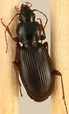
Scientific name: Synuchus impunctatus
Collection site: Bartlett Experimental Forest NEON (BART), plot BART_002